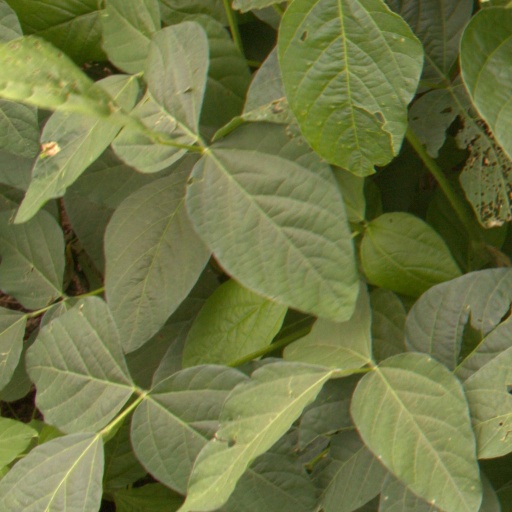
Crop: soybean